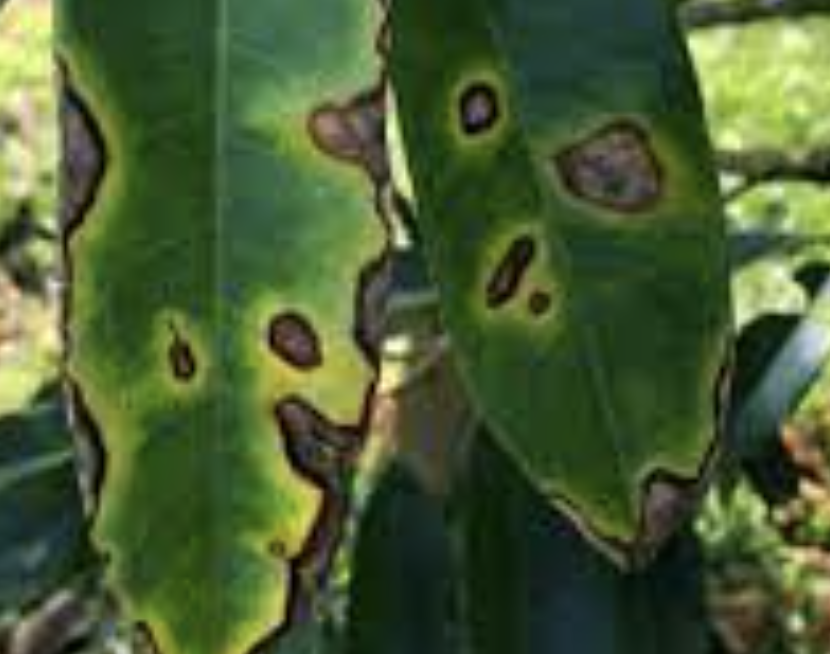
Label: canker_disease